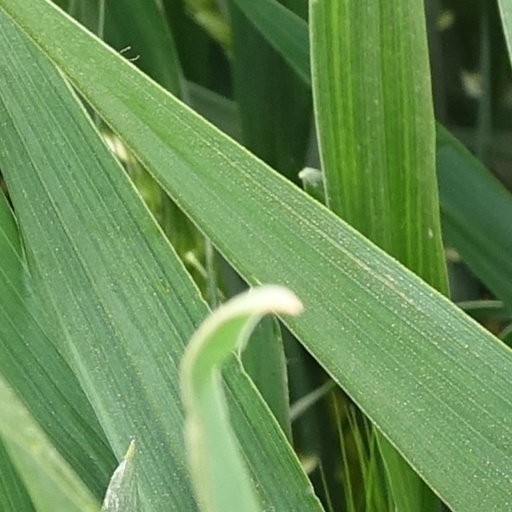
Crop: wheat